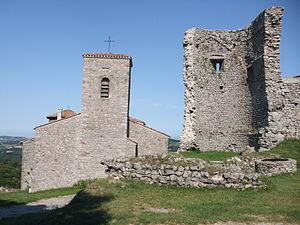
l'église et le château
Boffres est une commune française, située dans le département de l’Ardèche en région Auvergne-Rhône-Alpes, à quelques kilomètres de Vernoux au sud-ouest de Valence.
La liste des châteaux de l'Ardèche recense de manière non exhaustive les mottes castrales ou châteaux de terre, les châteaux, château fort ou château de plaisance, les châteaux viticoles, les maisons fortes, les manoirs, situés dans le département français de l'Ardèche. Il est fait état des inscriptions et classements au titre des monuments historiques.